List of populated places in Istanbul Province

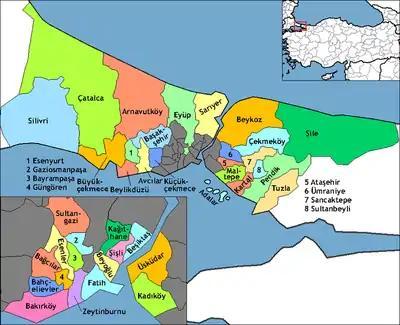
İstanbul Province

Below is the list of populated places in Istanbul Province, Turkey by the districts. All districts of Istanbul Province are considered as a part of Greater Istanbul and most districts have no populated places other than the district center itself. In the following lists first place in each list is the administrative center of the district.